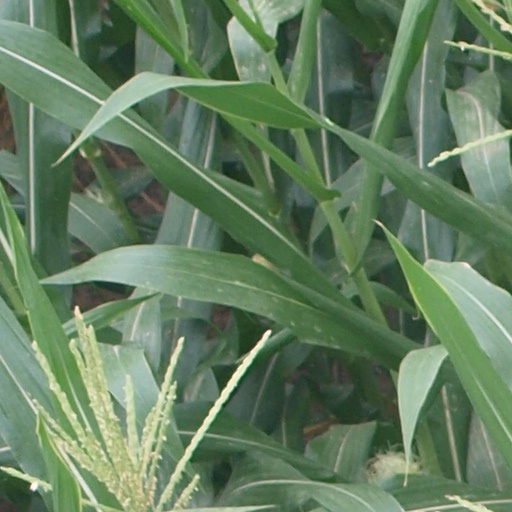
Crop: maize; corn